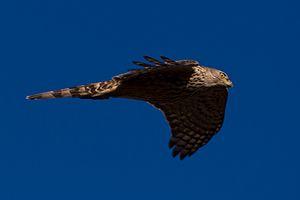
L'autour des palombes est une espèce de rapaces de taille moyenne de la famille des Accipitridae. C'est une espèce proche de l'épervier d'Europe.